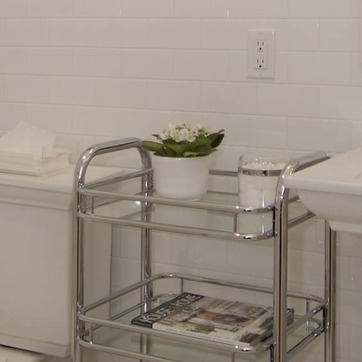
Material: ceramic